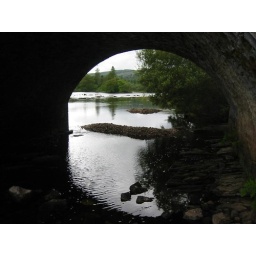
Taken under the bridge that spans the river Eske where it starts at Lough Eske.